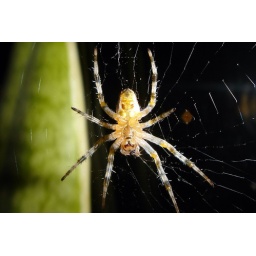
The spider in the plant in the window in my house in my city. Amsterdam, NL.